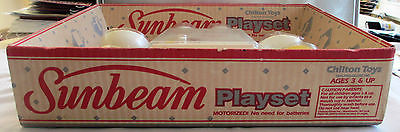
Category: toaster